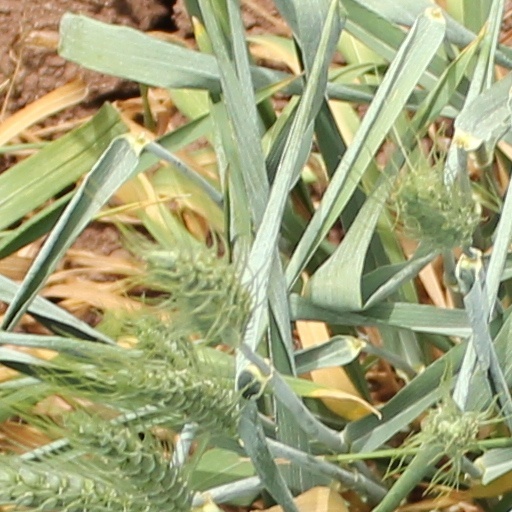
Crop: wheat